Vincenzo Miserendino

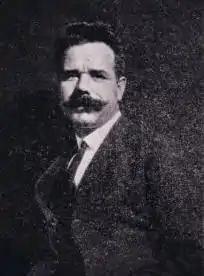
Miserendino in 1906

Vincenzo "Vincent" Miserendino (January 29, 1875 – December 26, 1943) was an Italian-American artist and sculptor born in Sicily and active in New York City during the first half of the 20th century. He studied art first in Palermo at the age of 13 and then in Rome at the Accademia di Belle Arti di Roma (Academy of Fine Arts at Rome). He immigrated to the United States in 1894 at the age of nineteen, and settled on the lower east side of Manhattan, working in many odd jobs while trying to establish himself as an artist.